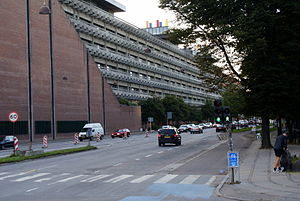
Eva og Nils Koppel
Panum Instituttet
Eva Koppel, født Eva Ditlevsen og Nils Adolf Koppel var et dansk funktionalistisk arkitektpar, der har præget efterkrigstidens og velfærdssamfundets offentlige byggeri. Nils Koppel, der blev kongelig bygningsinspektør, var bror til Henning Koppel.